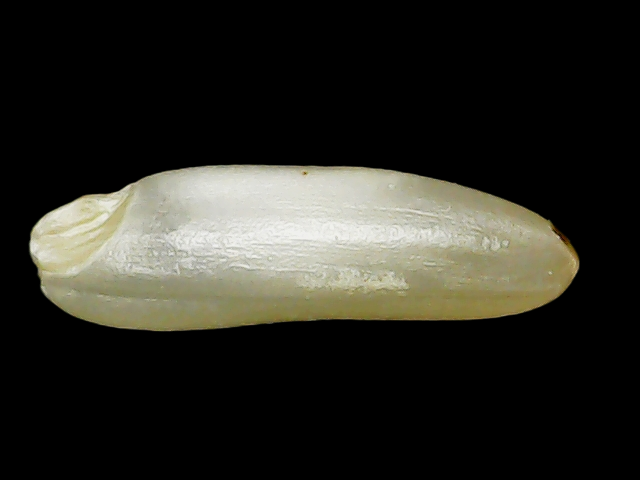
Rice variety: Binadhan10